Dust 514

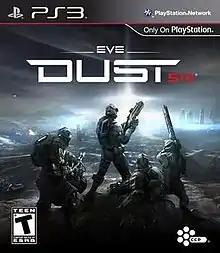

Dust 514 is a discontinued free-to-play first-person shooter video game, developed by CCP Shanghai and published by CCP Games and Sony Computer Entertainment for the PlayStation 3. "Dust 514" took place in New Eden and was directly connected to CCP's game "Eve Online". There was direct interaction between the two; player actions in one game affected the political, economic, legal, environmental, and social status of the other. The two games were officially connected on January 10, 2013 in preparation for the open beta on January 22. The full game was released worldwide on May 14, 2013. While previews of the game were highly positive, the full game received a mixed reception upon its initial release. It received constant updates and hotfixes after release. The game was shut down on May 30, 2016.